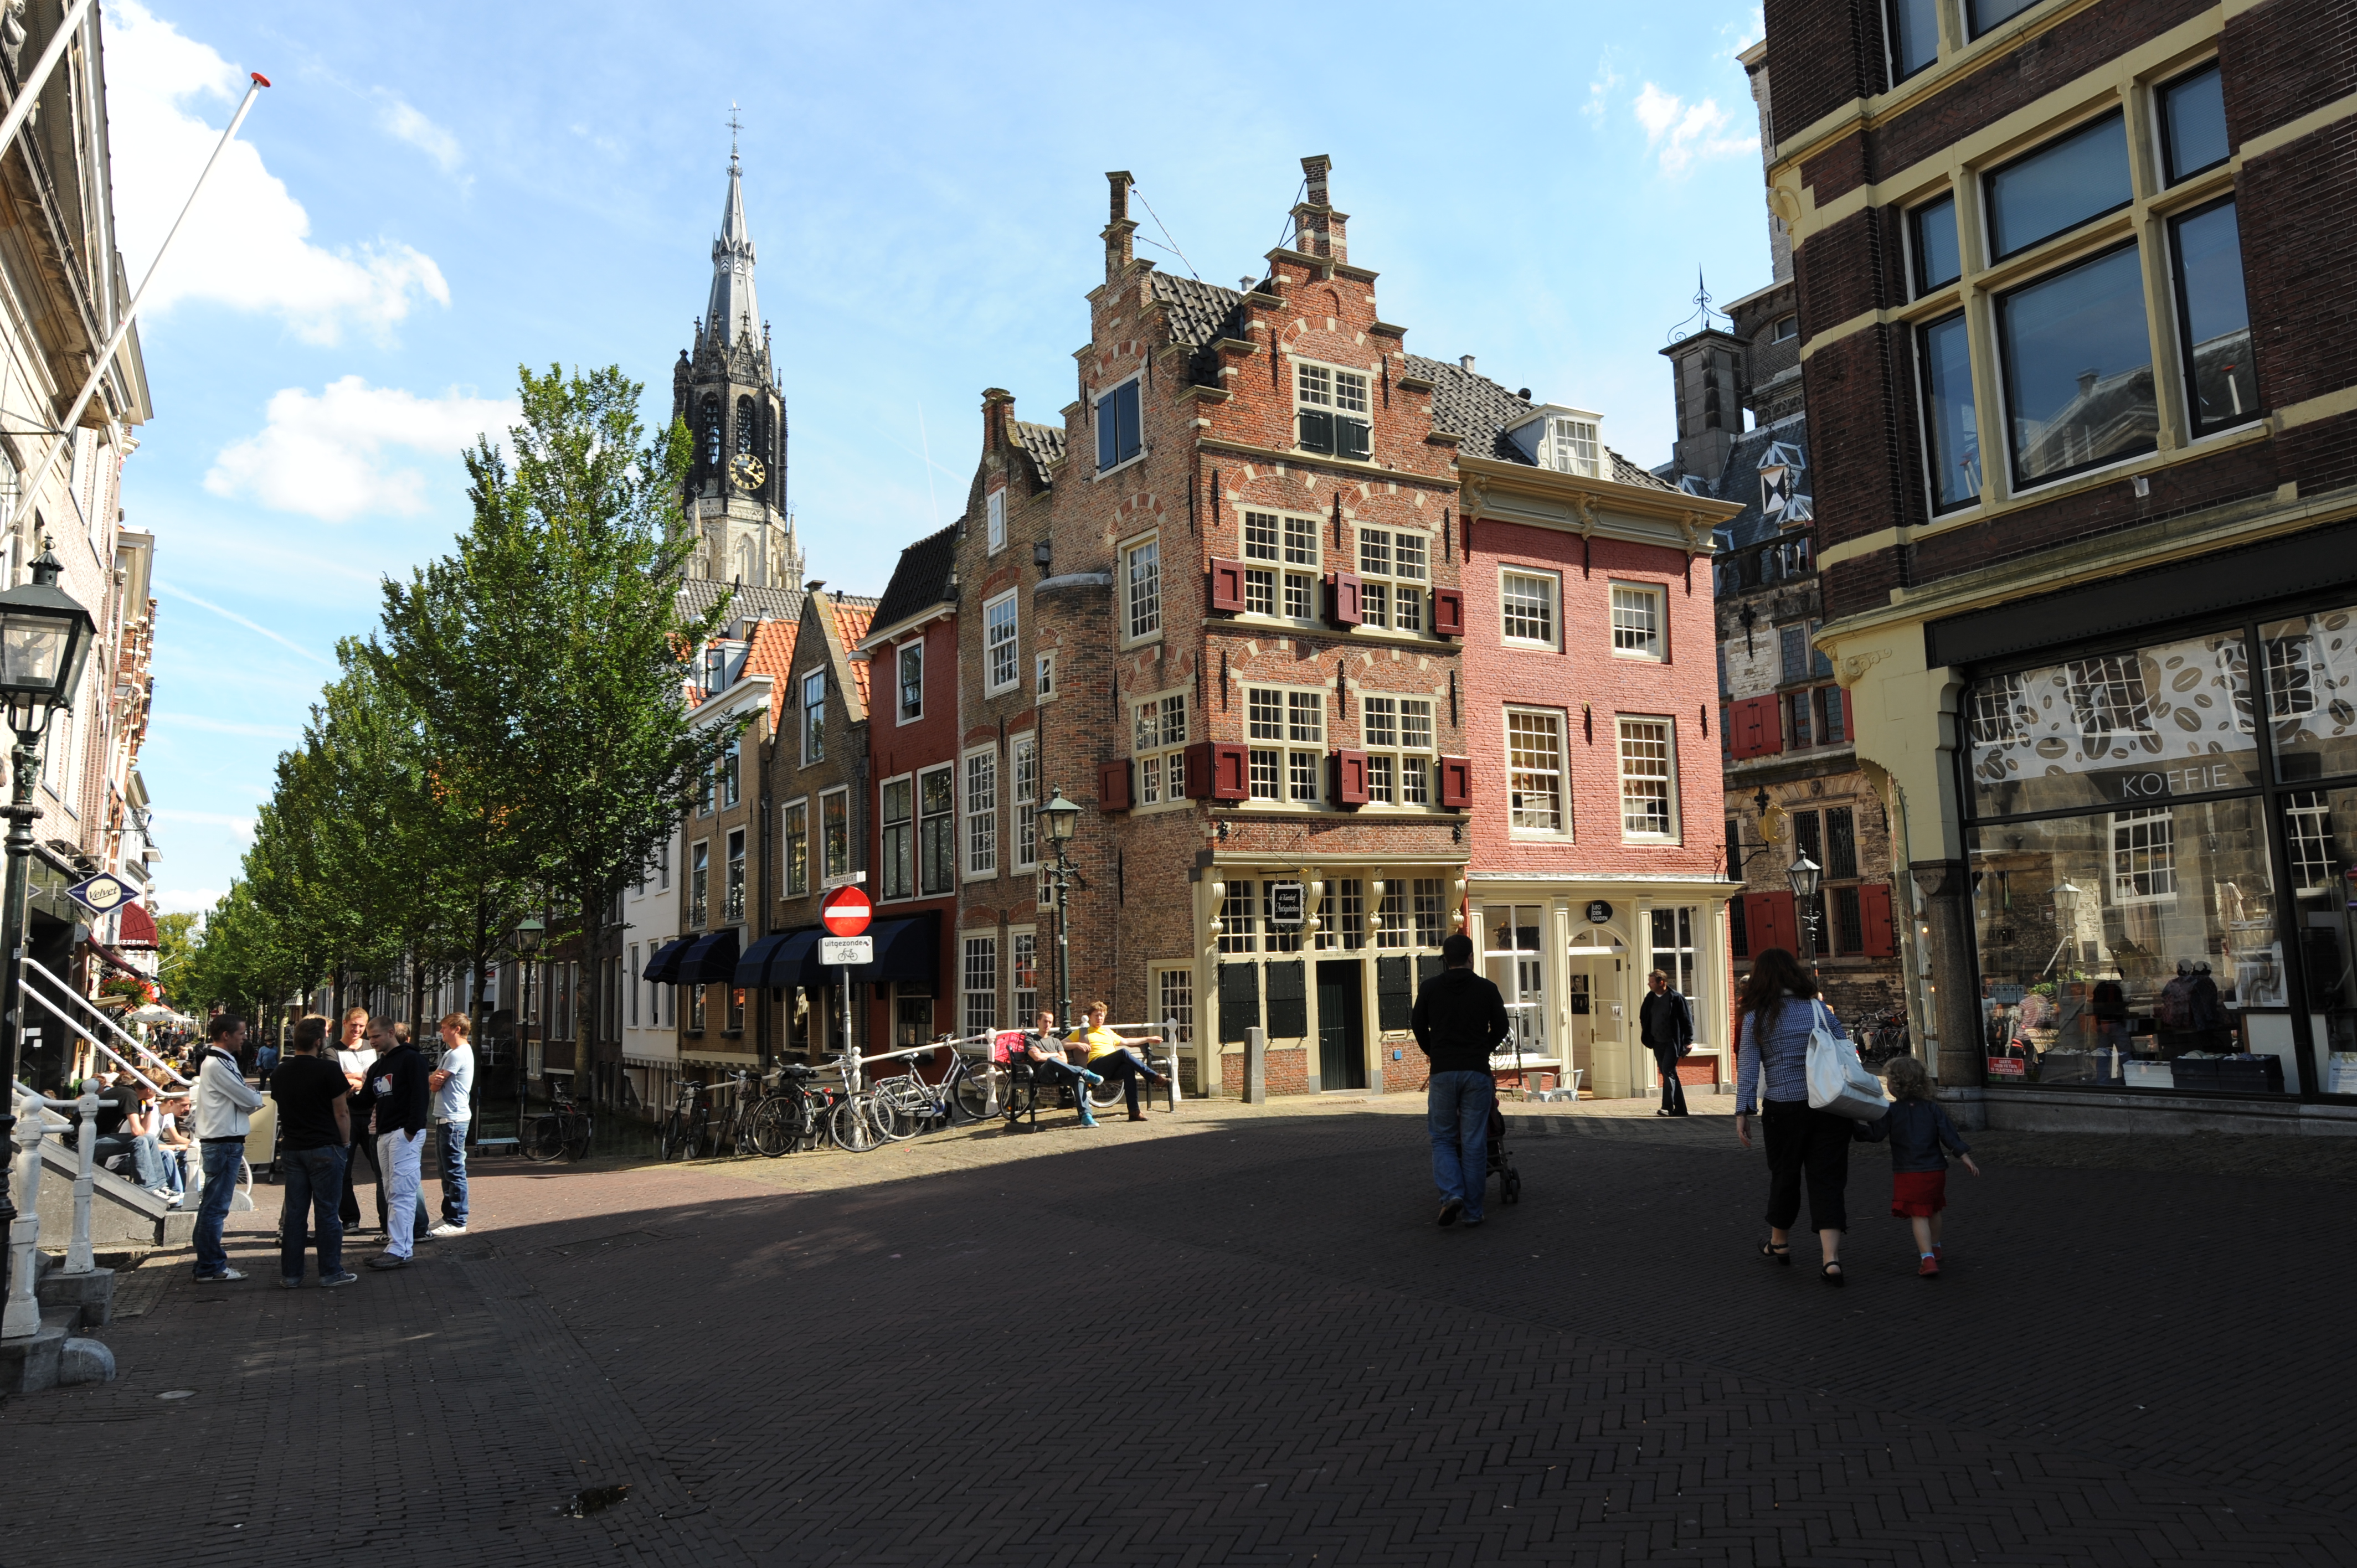
delft, sky, cloud, building, window, infrastructure, road surface, urban design, travel, thoroughfare, city, leisure, landmark, facade, tree, metropolis, metropolitan area, house, road, mixed use, plant, pedestrian, street, lane, downtown, nonbuilding structure, sidewalk, cobblestone, town square, asphalt, tourism, plaza, vacation, apartment, walking, crowd, evening, tourist attraction, marketplace